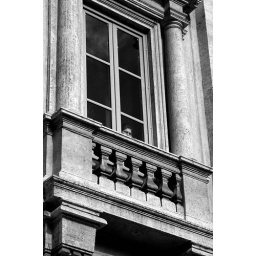
may be:  Waits at the window, wearing the face that she keeps in a jar by the door